Formation of the Eastern Bloc

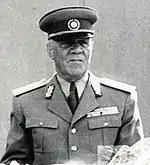
Emil Bodnăraș

Over western allies' objections, traditional parties were excluded from government and subjected to intensifying persecution. Political persecution of local leaders and strict radio and press control were designed to prepare for an eventual unlimited Communist totalitarianism, including the liquidation of opposition. When King Michael attempted to force Groza's resignation by refusing to sign any legislation ("the royal strike"), Groza enacted laws without Michael's signature.